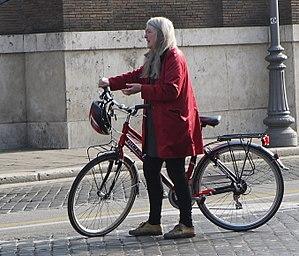
La British Academy est l'académie nationale des sciences humaines et sociales du Royaume-Uni. Son nom complet est The British Academy for the Promotion of Historical, Philosophical and Philological Studies. Elle peut être considérée comme l'équivalent britannique de l'Académie des sciences morales et politiques et de l'Académie des inscriptions et belles-lettres réunies.